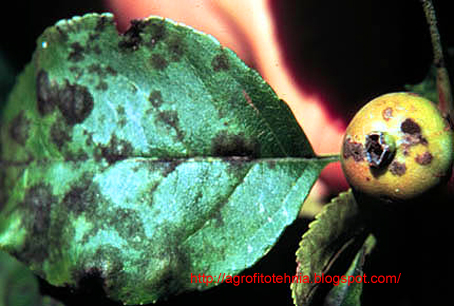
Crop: apple
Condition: scab